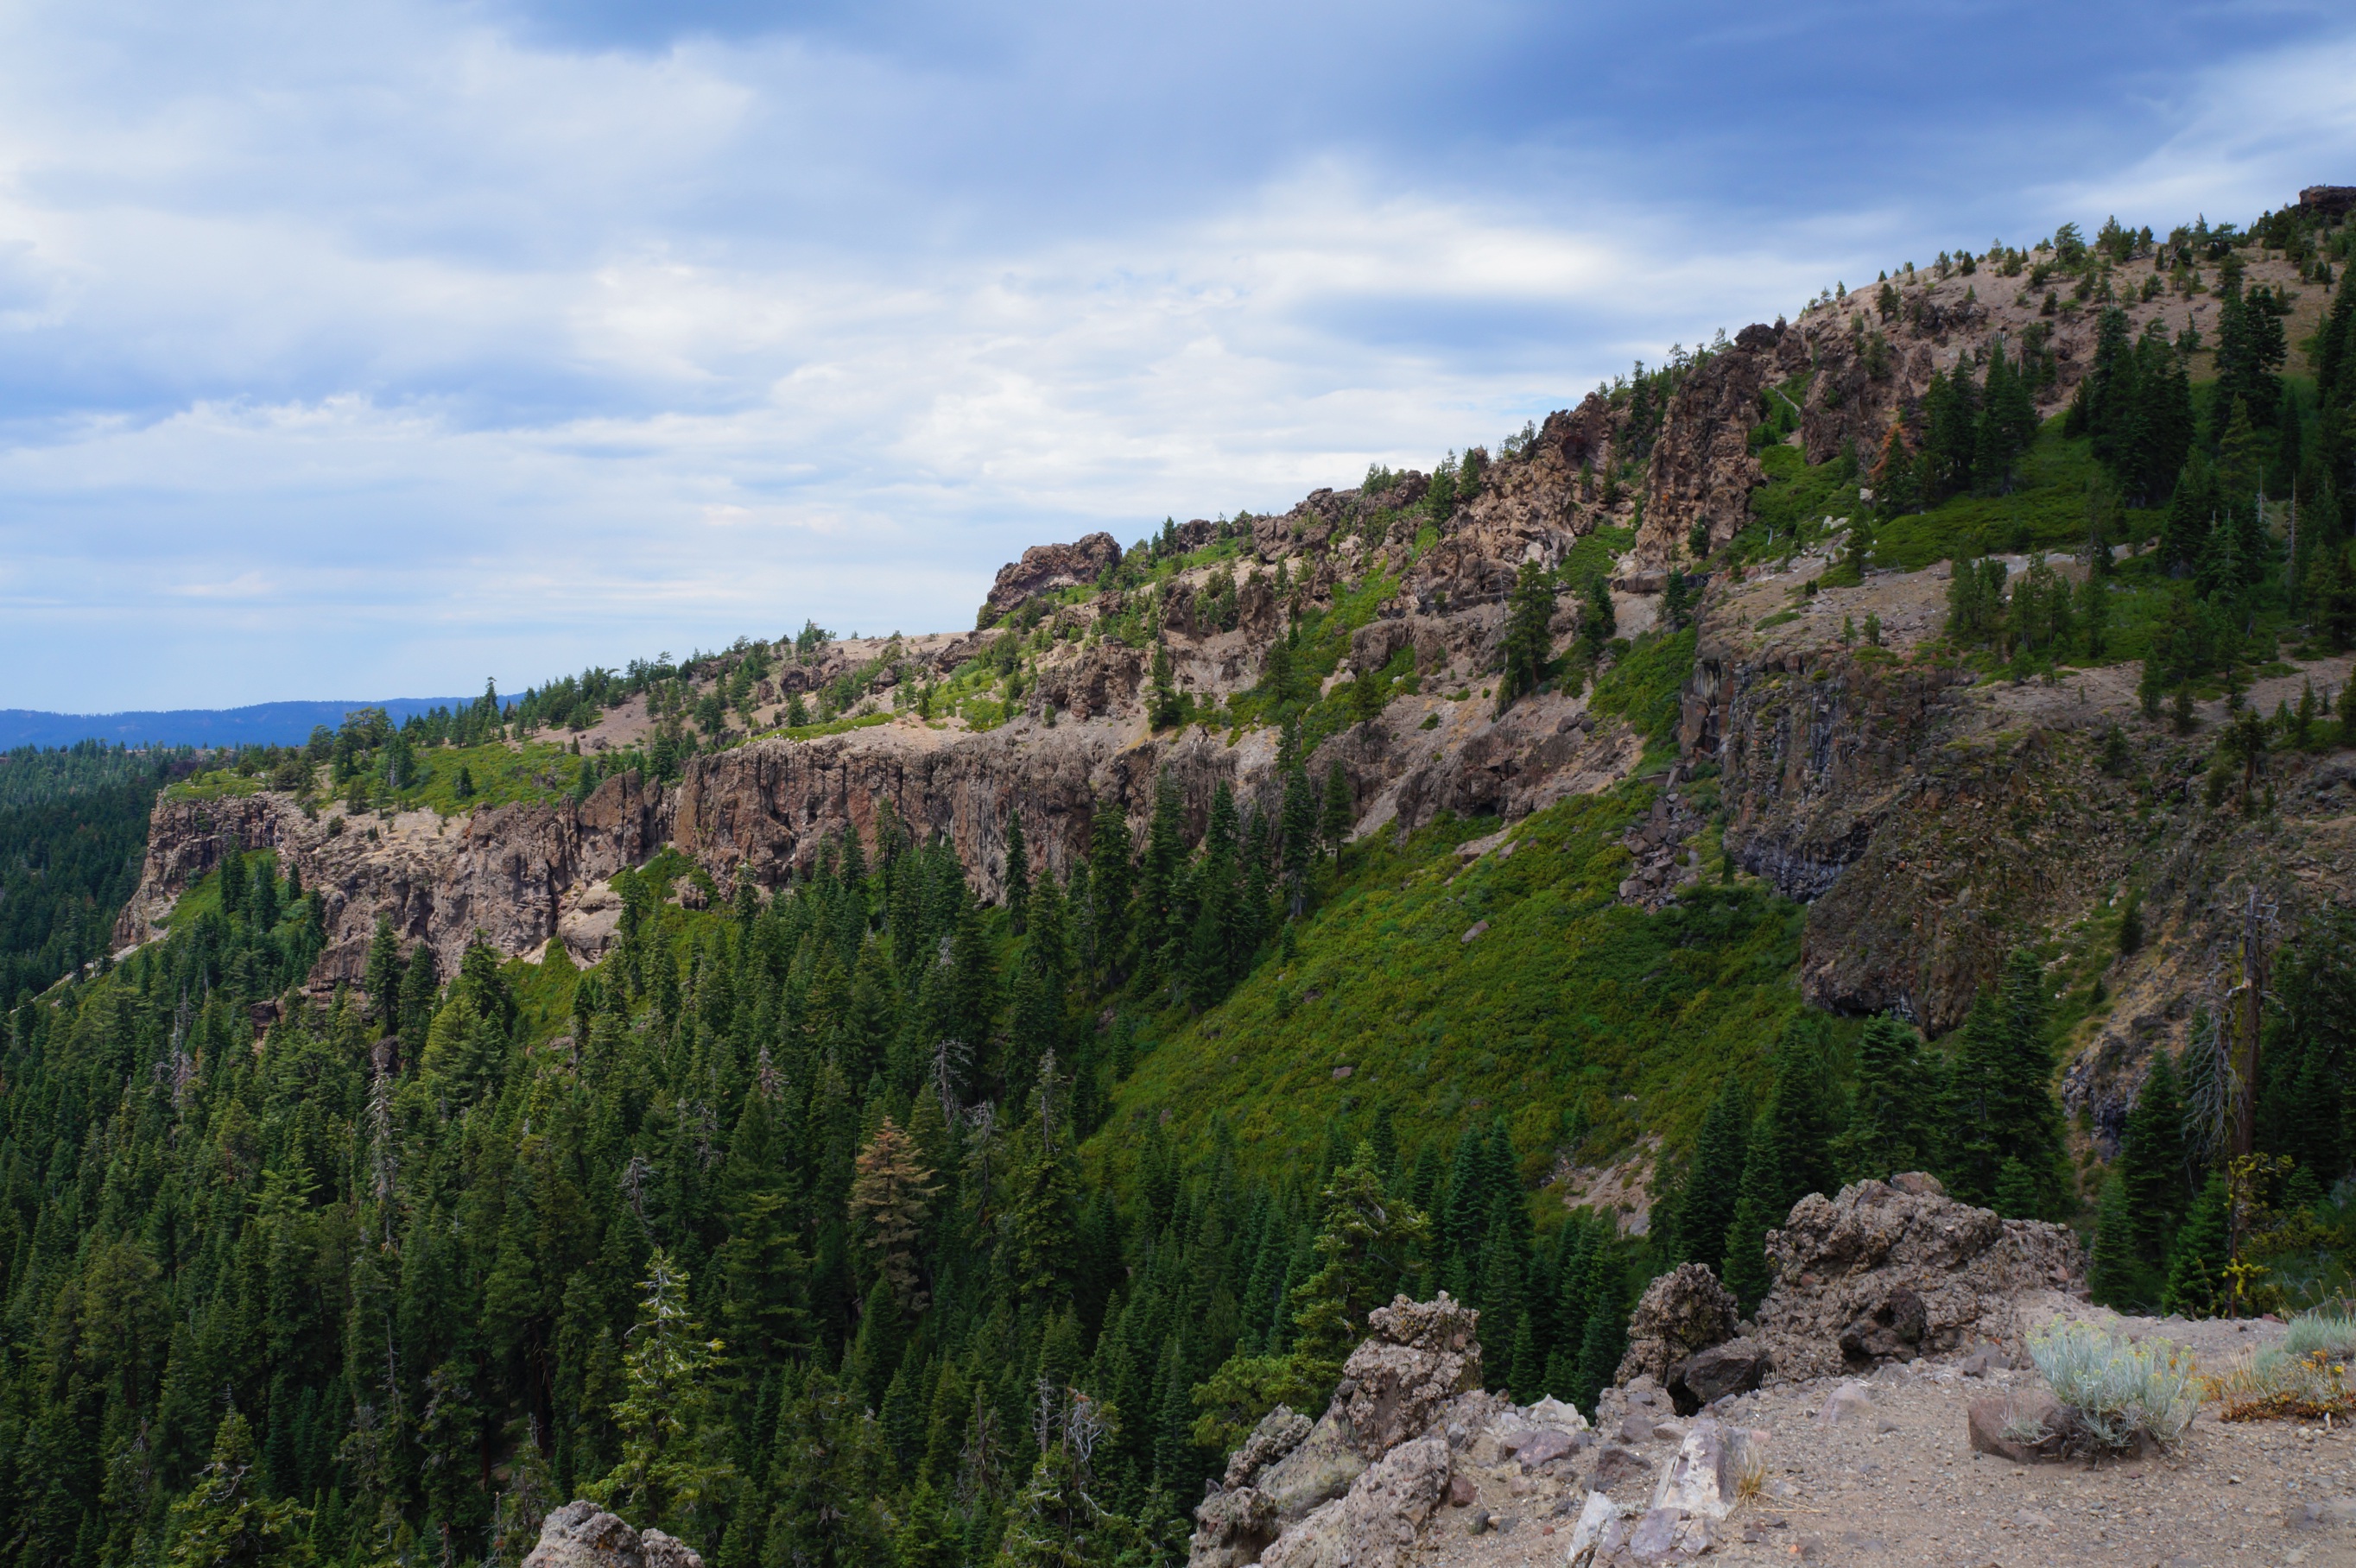
landscape, nature, forest, outdoor, rock, wilderness, walking, mountain, trail, valley, mountain range, formation, cliff, environment, natural, park, canyon, terrain, national park, ridge, geology, cliffs, badlands, plateau, ecosystem, landform, geographical feature, mountainous landforms